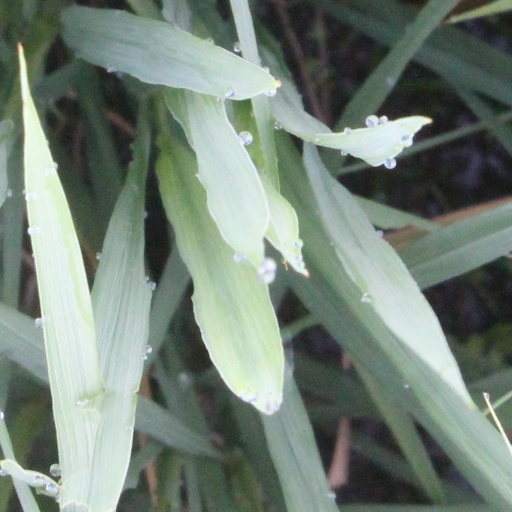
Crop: rice